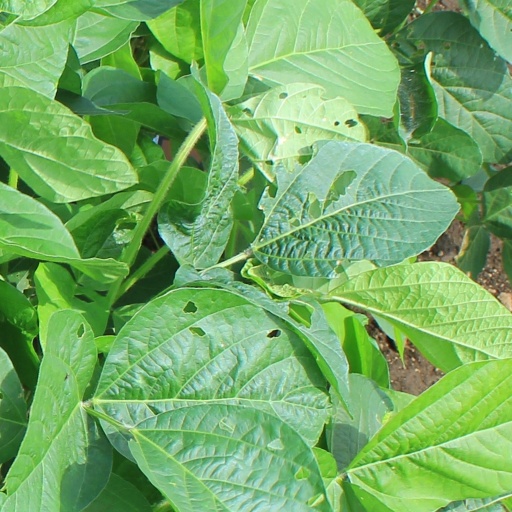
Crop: soybean